Lambretta Li Special

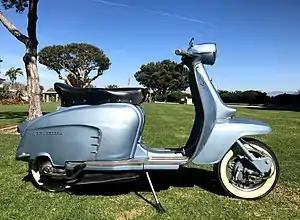
1966 Lambretta Li 125 Special

The Lambretta Li Special was made from 1963 to 1969 by Italian manufacturer Innocenti based in Milan. It was introduced as a sportier version of the Lambretta Li Series III but cheaper than the Lambretta TV series III.